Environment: real
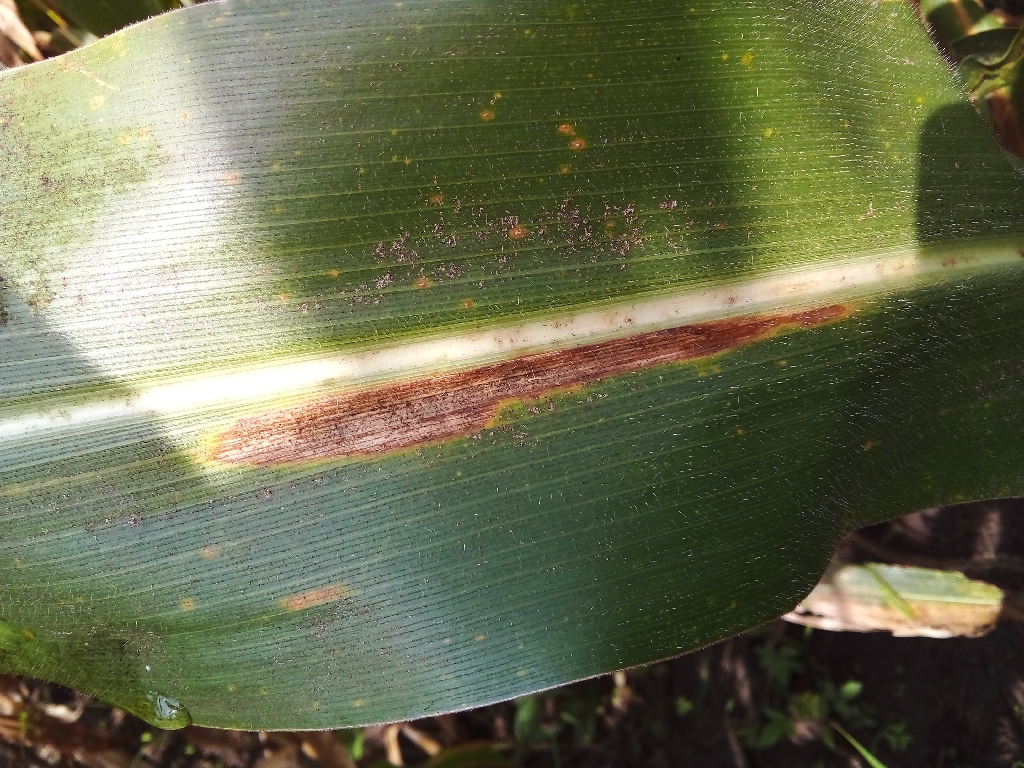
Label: northern_corn_leaf_blight